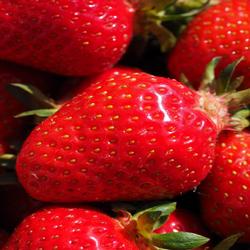
Label: Strawberry